List of screw corvettes of Italy

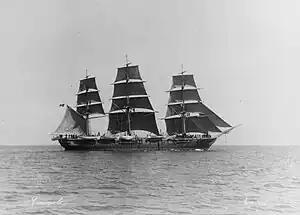
under sail

The first new cruising ship built for the Italian navy, was laid down originally under the name , being renamed at her launching in January 1869. The ship was designed by the Italian naval architect Giuseppe Micheli. Between 1875 and 1880, was used as a training ship. She thereafter went on a major cruise around the world; in 1884, she stopped in Sydney and Melbourne in Australia. She had her engine removed in 1893–1894, and she relied solely on her sailing rig thereafter. As of 1904, was assigned to the training division as a boy's training ship, along with and . They were kept in service for seven months a year. The ship was ultimately sold to ship breakers in March 1907 and subsequently scrapped.